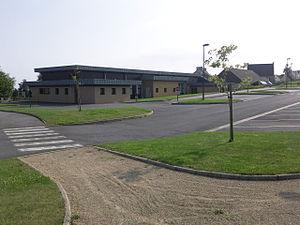
Dirinon [diʁinɔ̃] est une commune du département du Finistère, dans la région Bretagne, en France.